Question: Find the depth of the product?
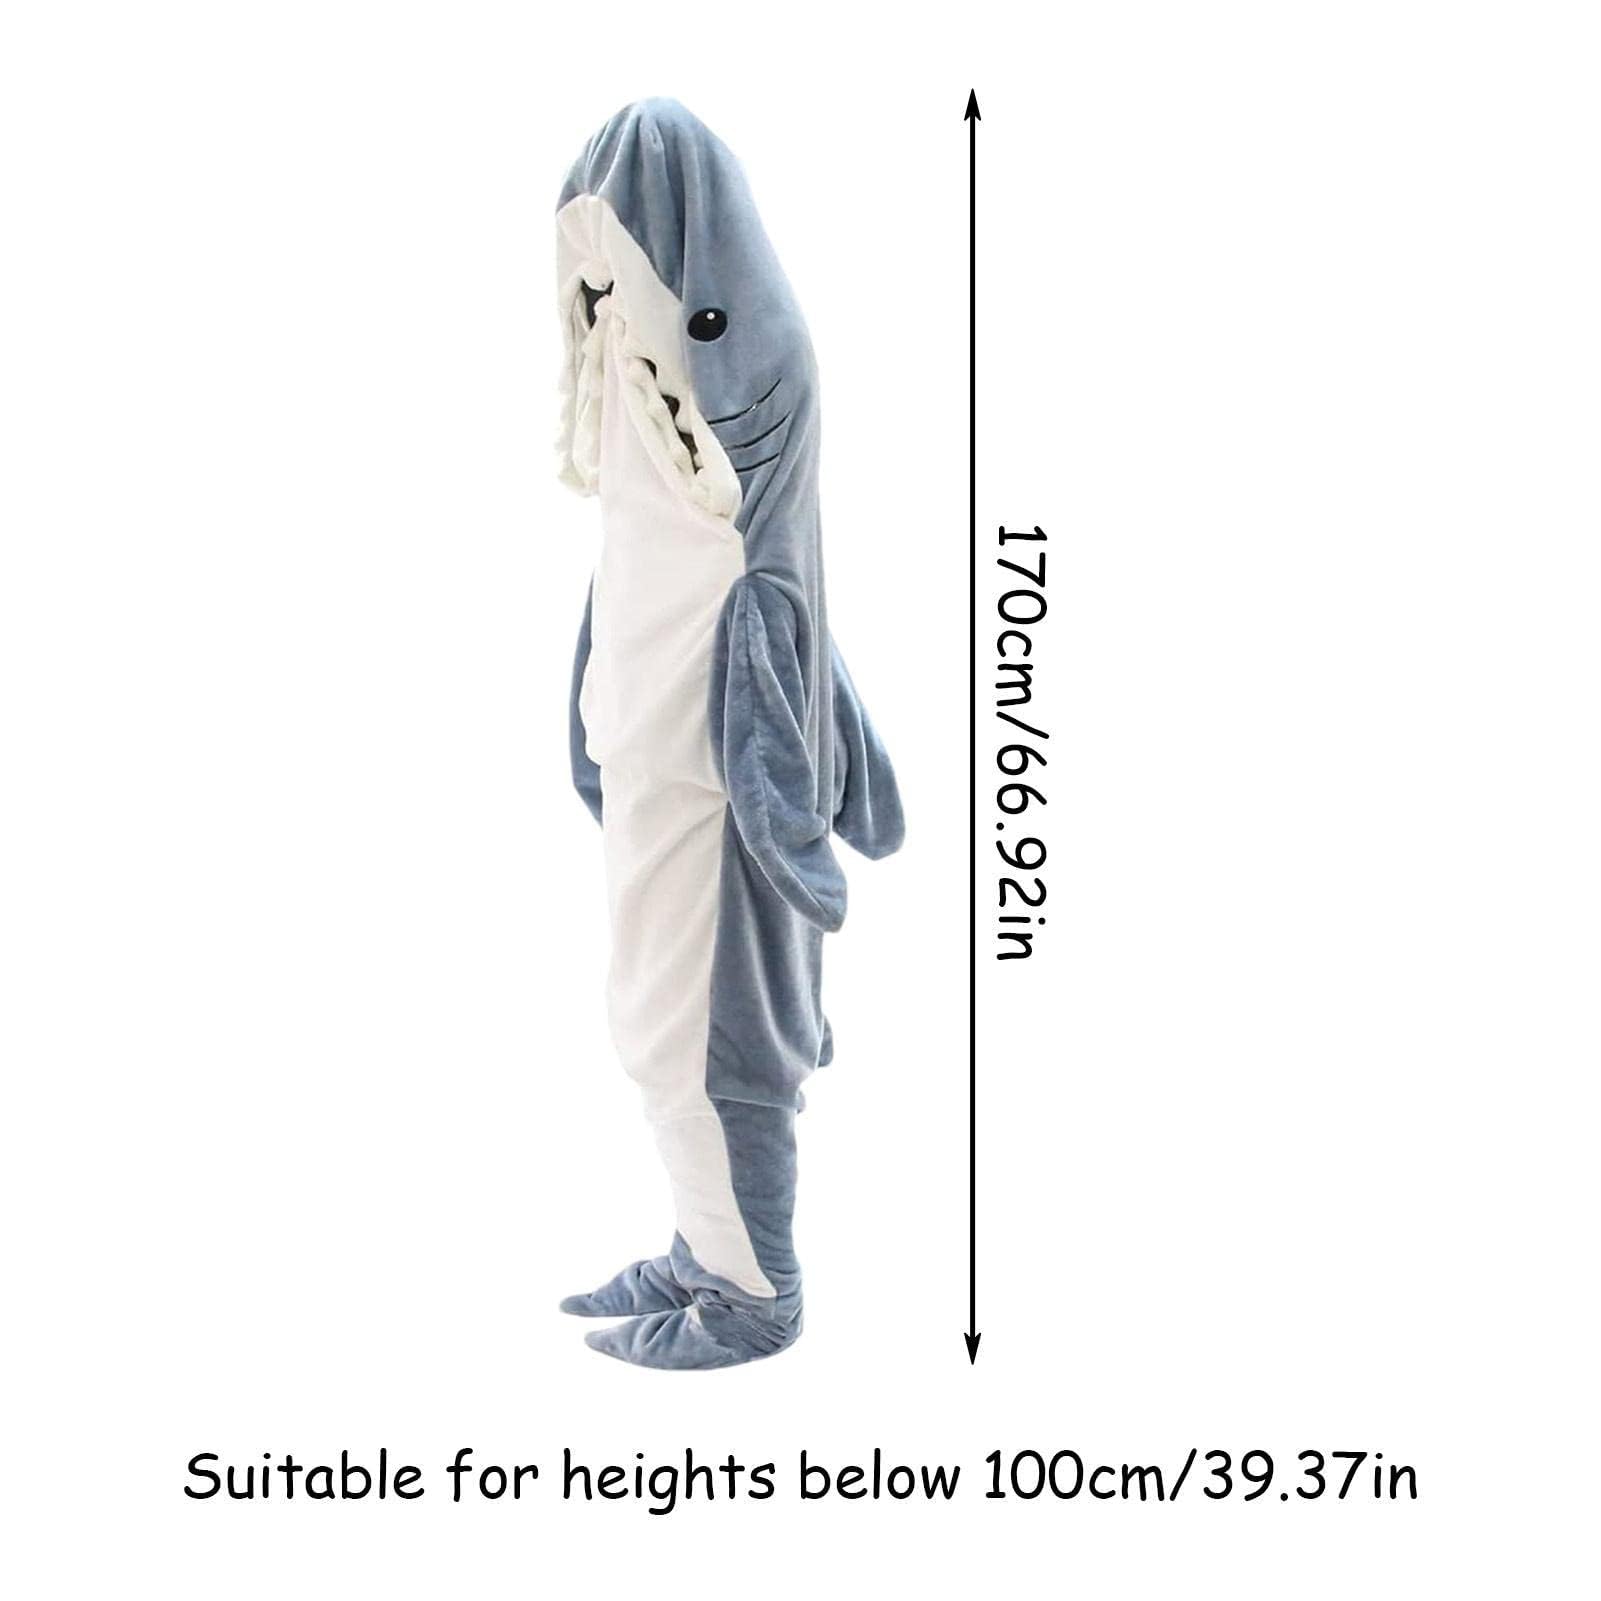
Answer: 170.0 centimetre